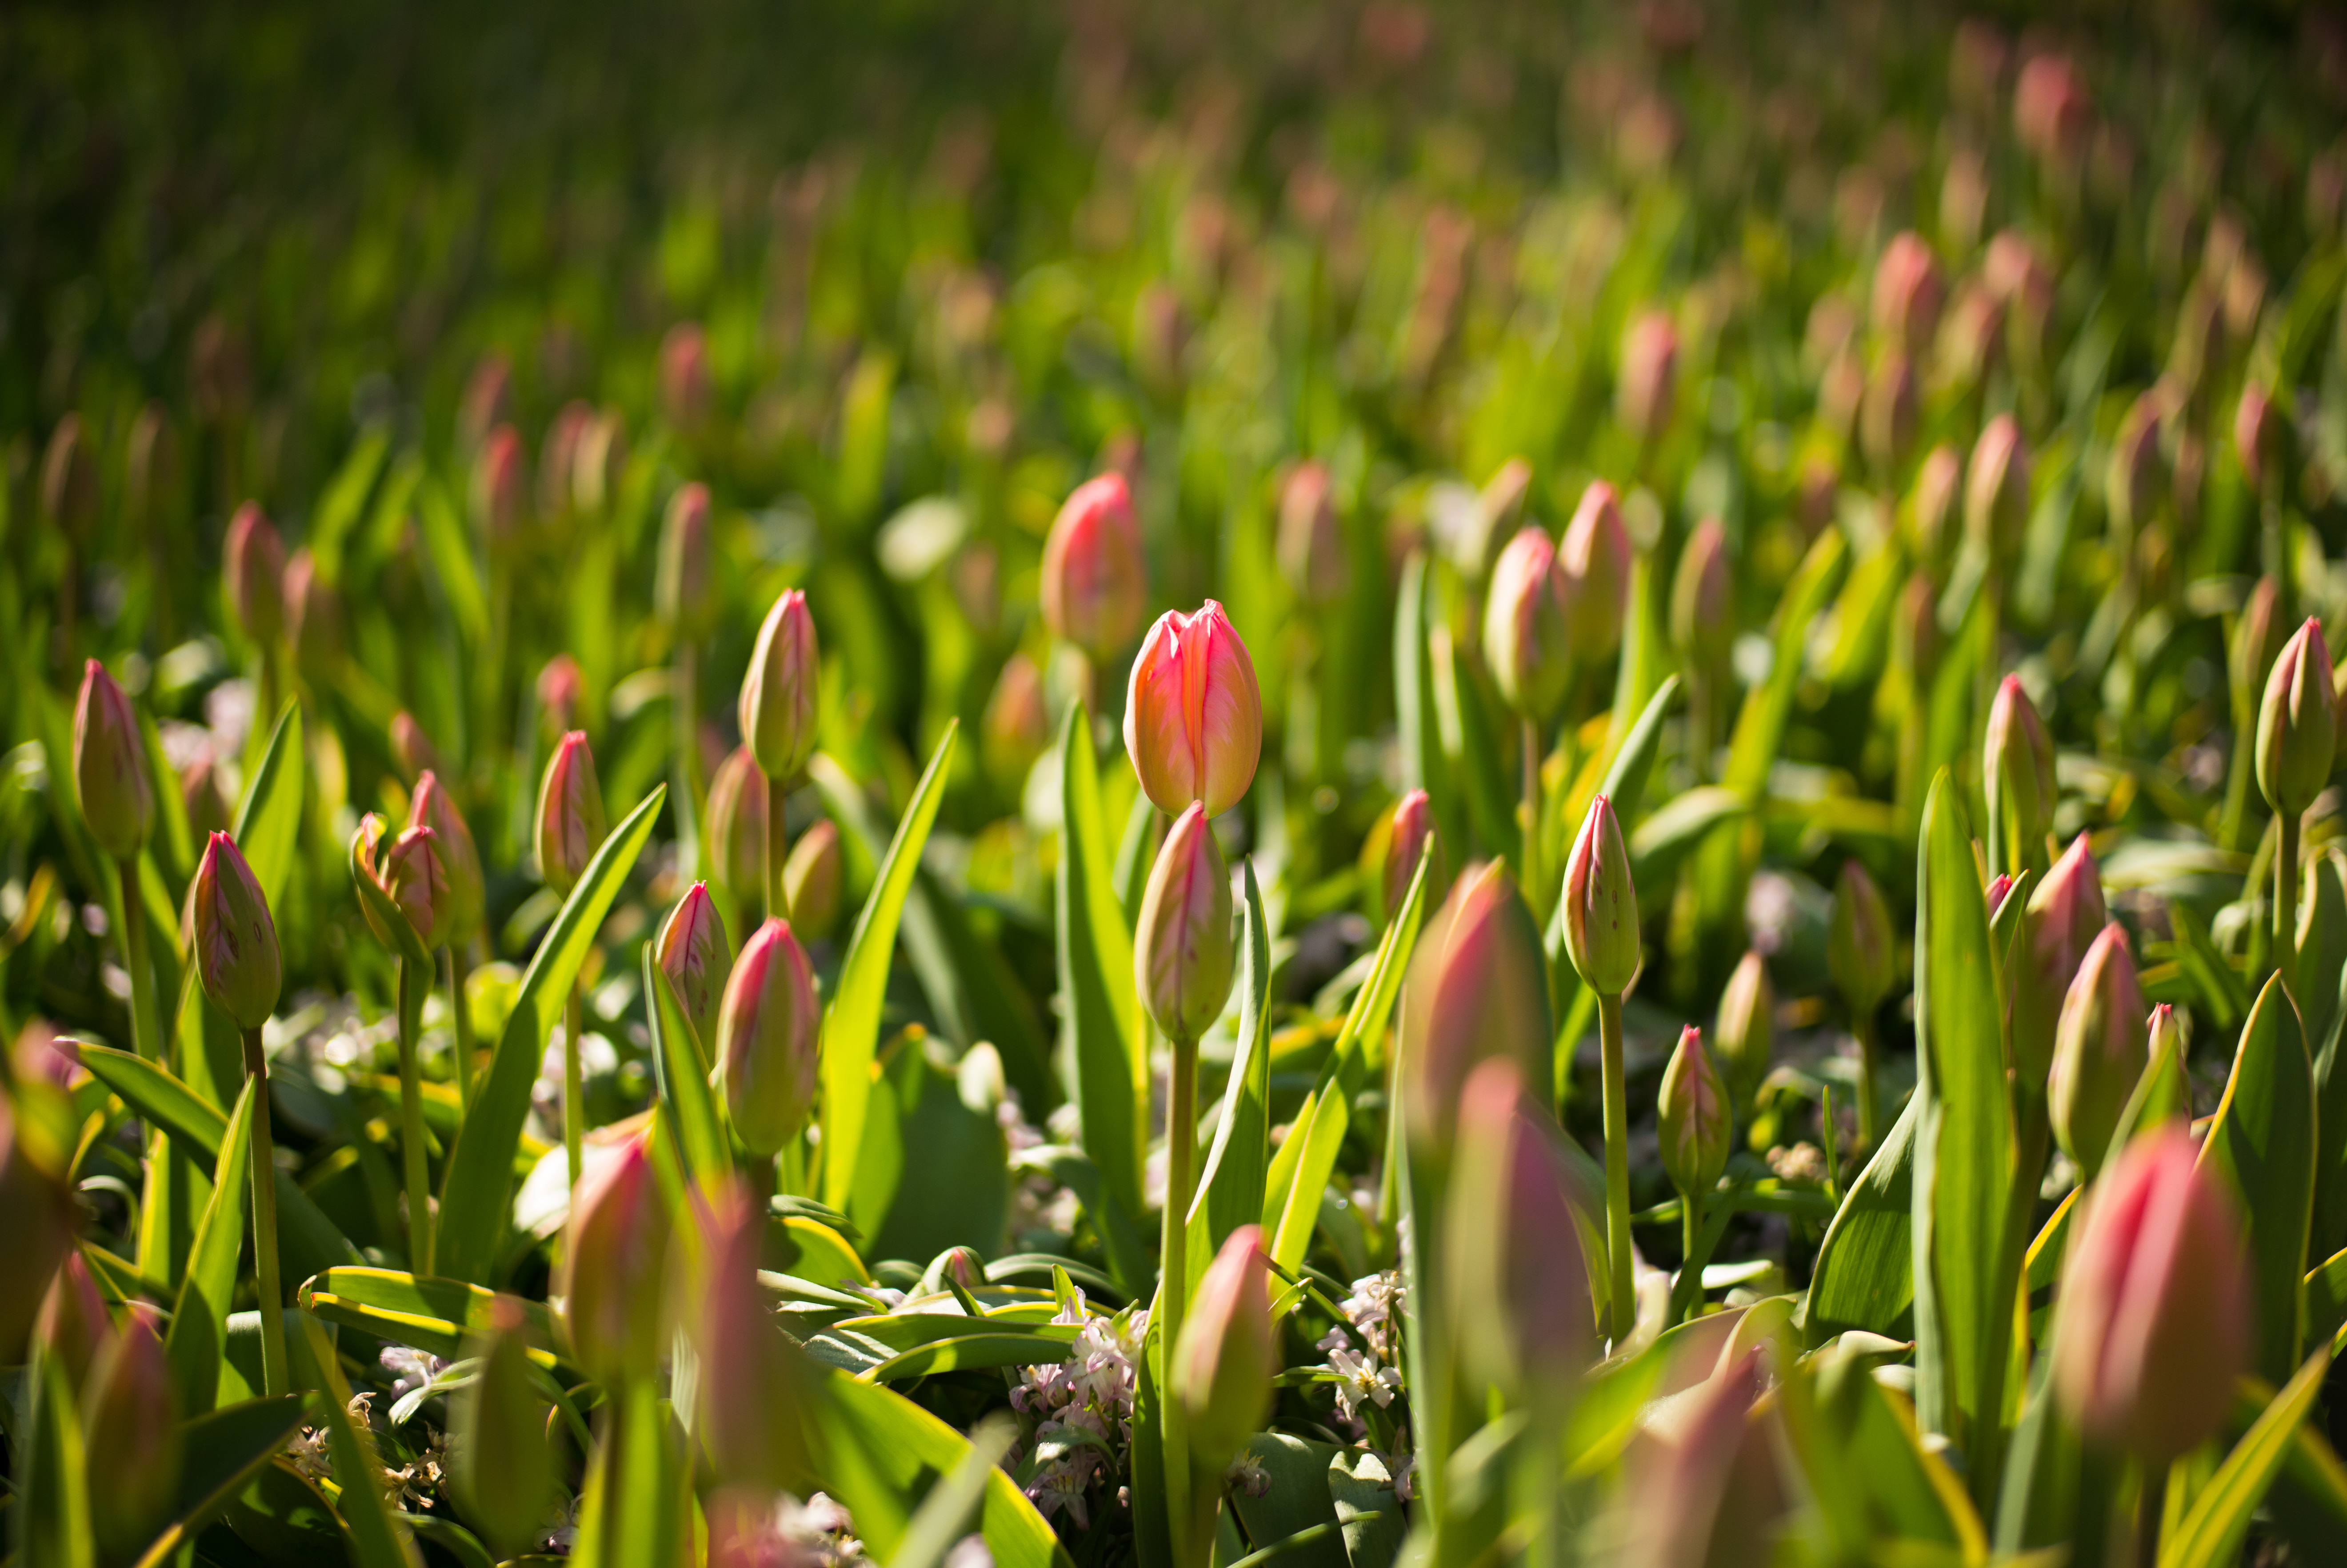
nature, grass, bokeh, plant, field, lawn, meadow, sunlight, leaf, flower, travel, spring, green, botany, garden, pink, flora, wildflower, flowers, sunny, holland, netherlands, m, dutch, 50, tulips, leica, 240, summilux, holandsko, kvetiny, keukenhof, lisse, macro photography, flowering plant, grass family, plant stem, land plant